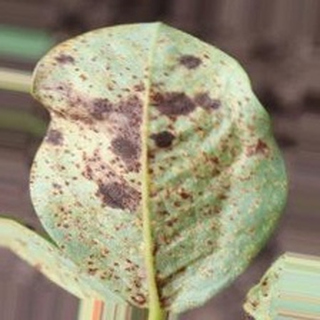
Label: groundnut_rust